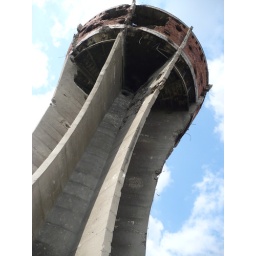
The water tower in Vukovar, riddled with bulletholes.